Andrew Carlton

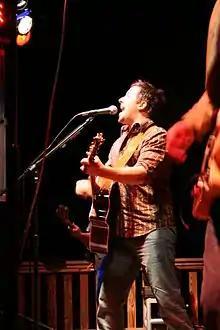
Andrew Carlton performing at Rock Ranch in The Rock, Georgia.

Andrew Carlton is an American singer, songwriter and music producer. He is a graduate of the University of Tennessee, where he was the costumed mascot, Smokey. His single "Jesus, Hold Me" spent 13 weeks on Billboard's Adult Contemporary chart before hitting No. 18 and becoming the highest-charting single by an Independent Artist in 2007. He is most known for his hit radio single "Hold Me Up".